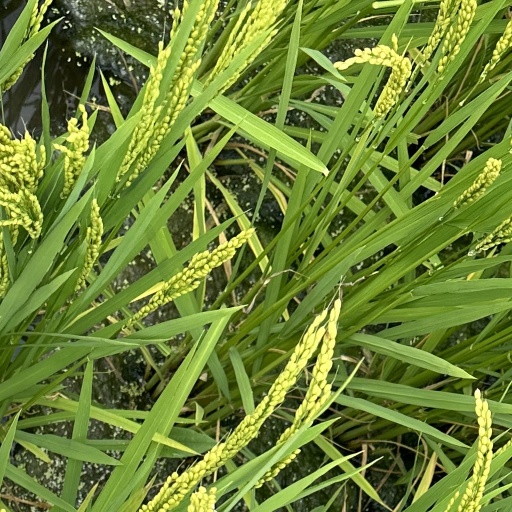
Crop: rice